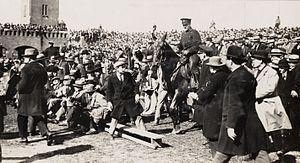
L'équipe de Belgique de football en 1927 vit une mauvaise saison. La sélection belge enregistre six défaites en huit rencontres, dont cinq de rang entre mai et septembre, avec une différence de buts négative de 23. Elle subit notamment deux lourdes défaites contre la Suède et surtout à domicile contre l'Angleterre, dans ce qui reste l'une des plus larges défaites de l'histoire de cette équipe.